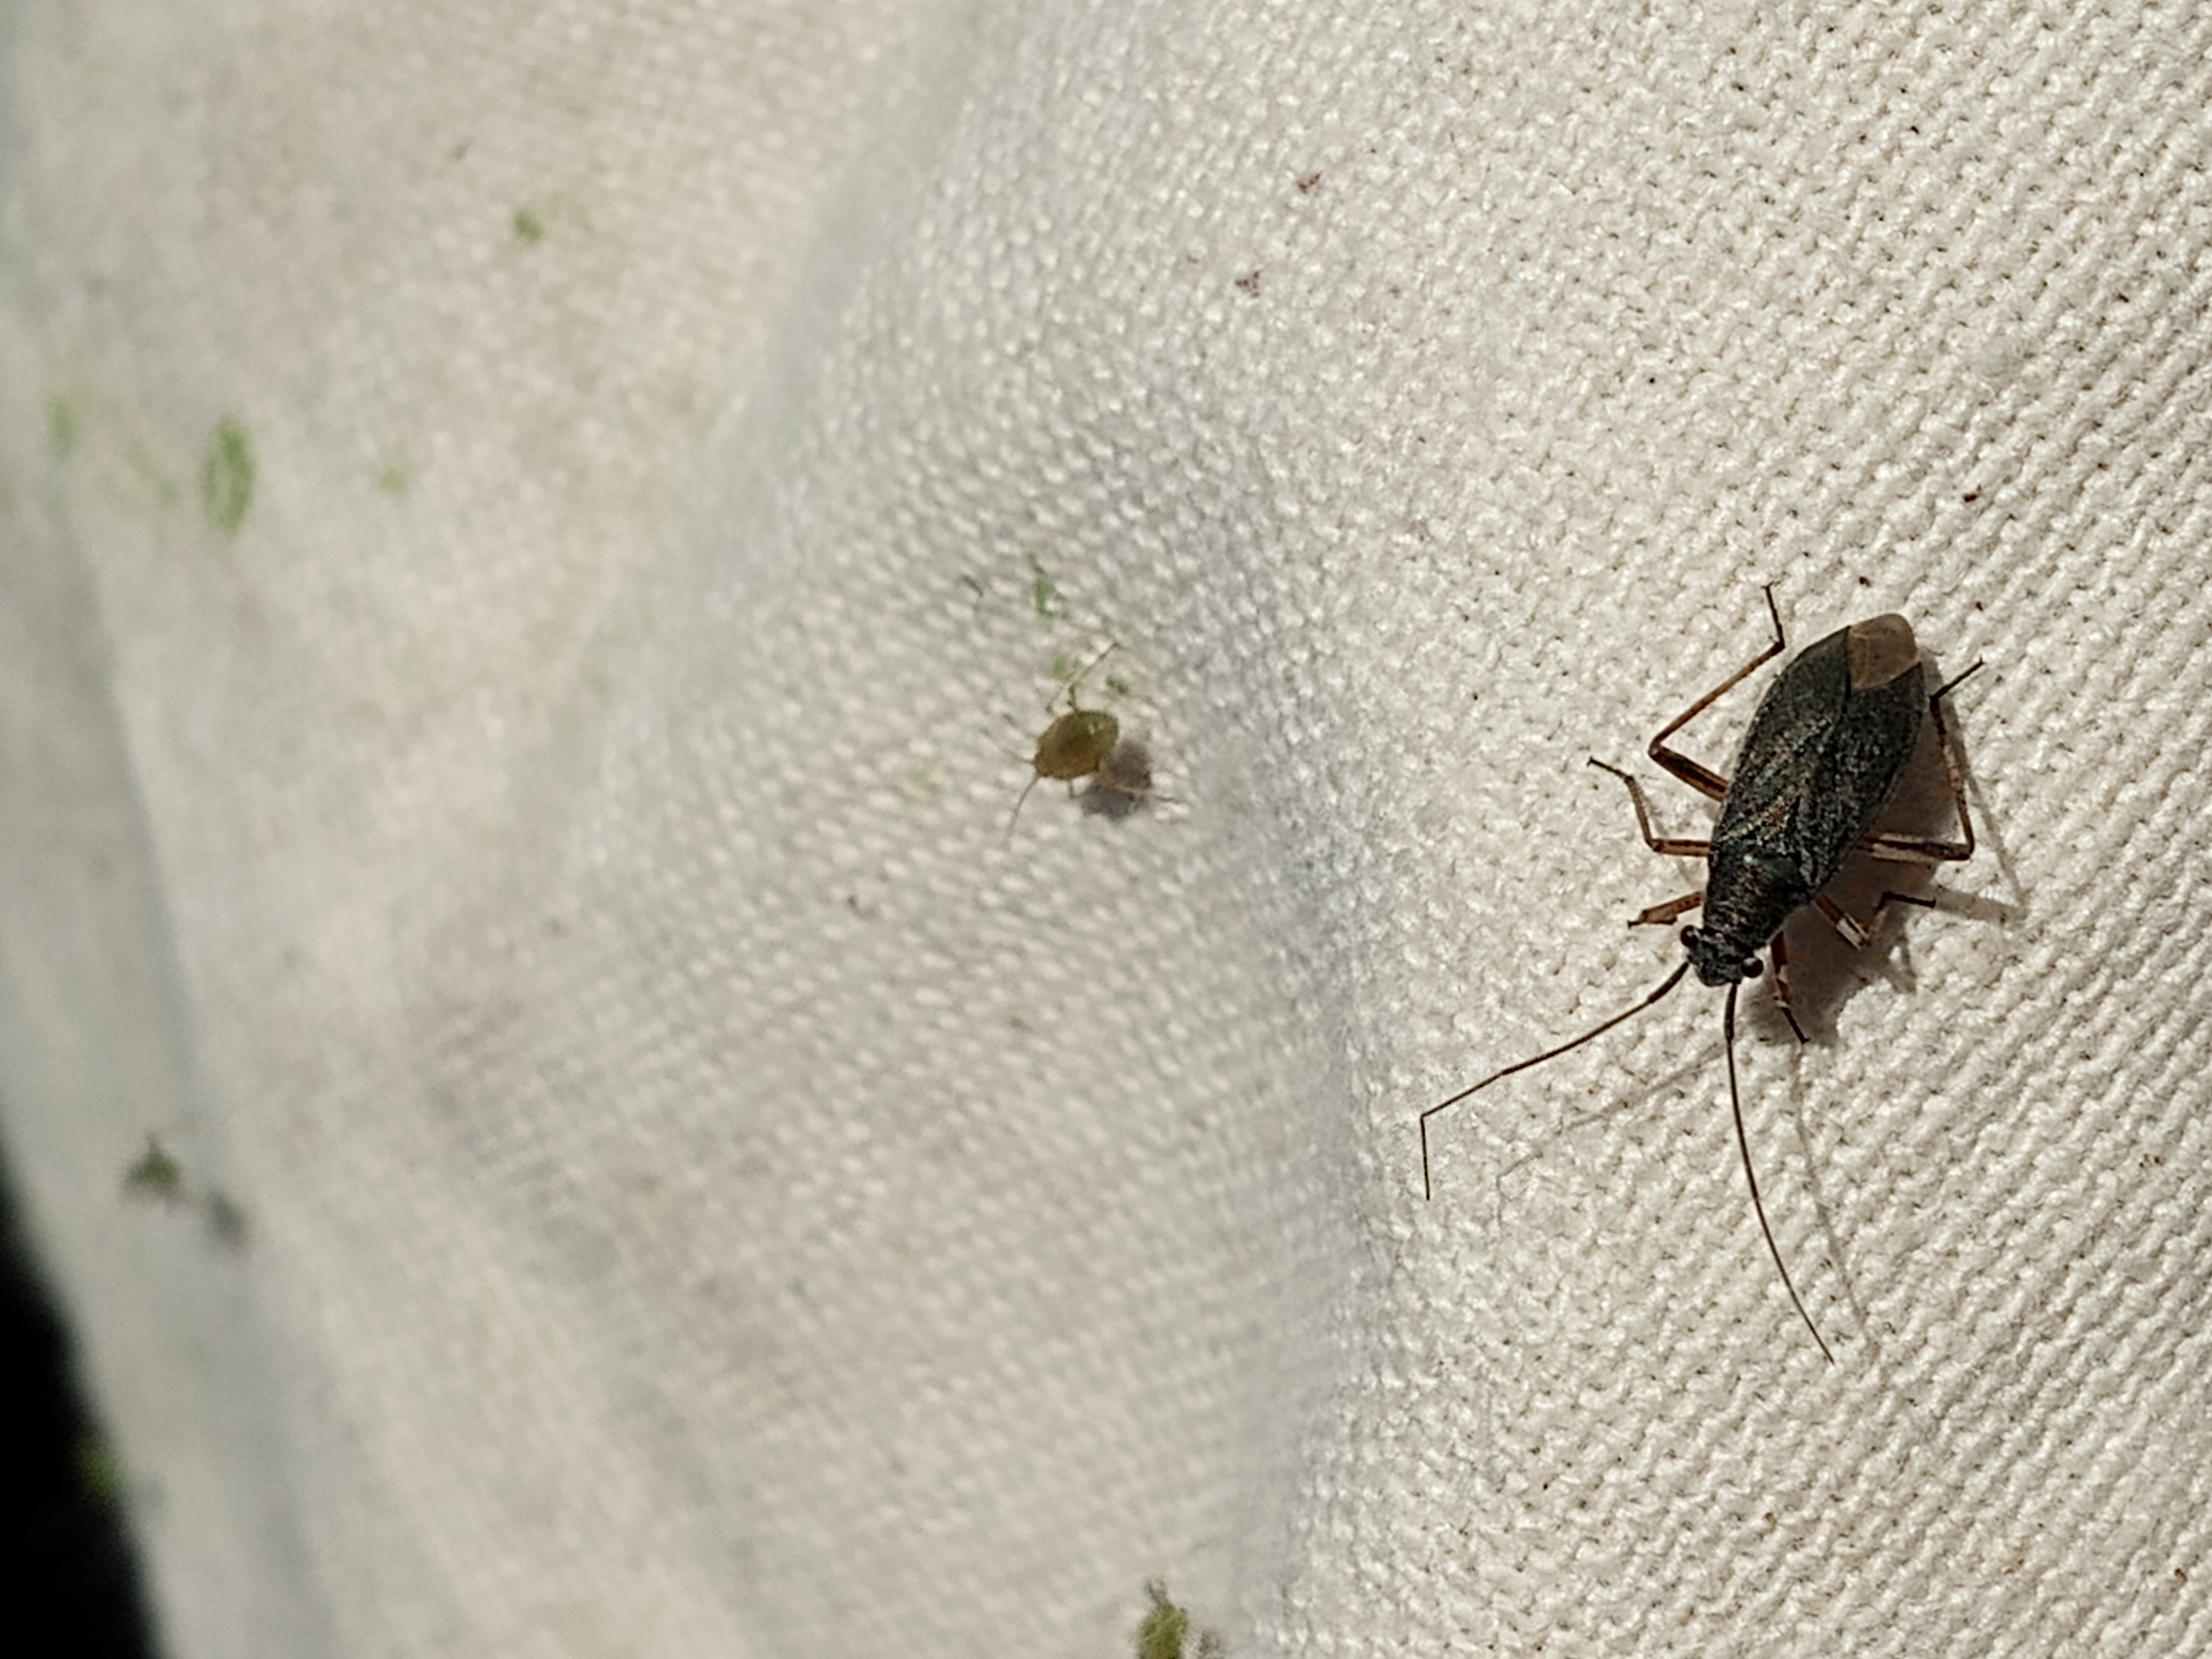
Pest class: occasional_pest